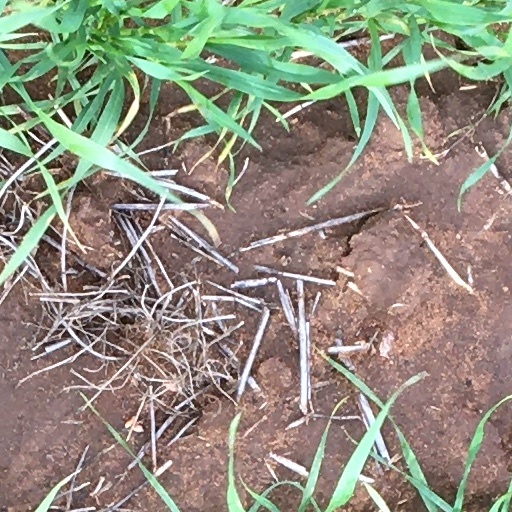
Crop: wheat